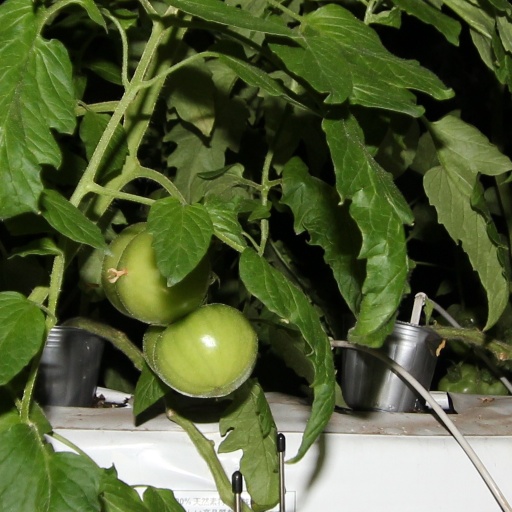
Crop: tomato